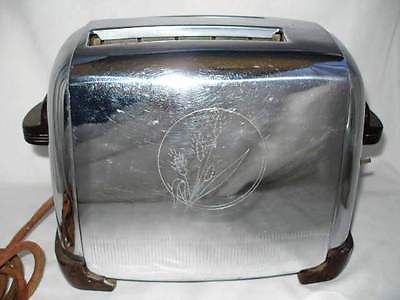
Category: toaster